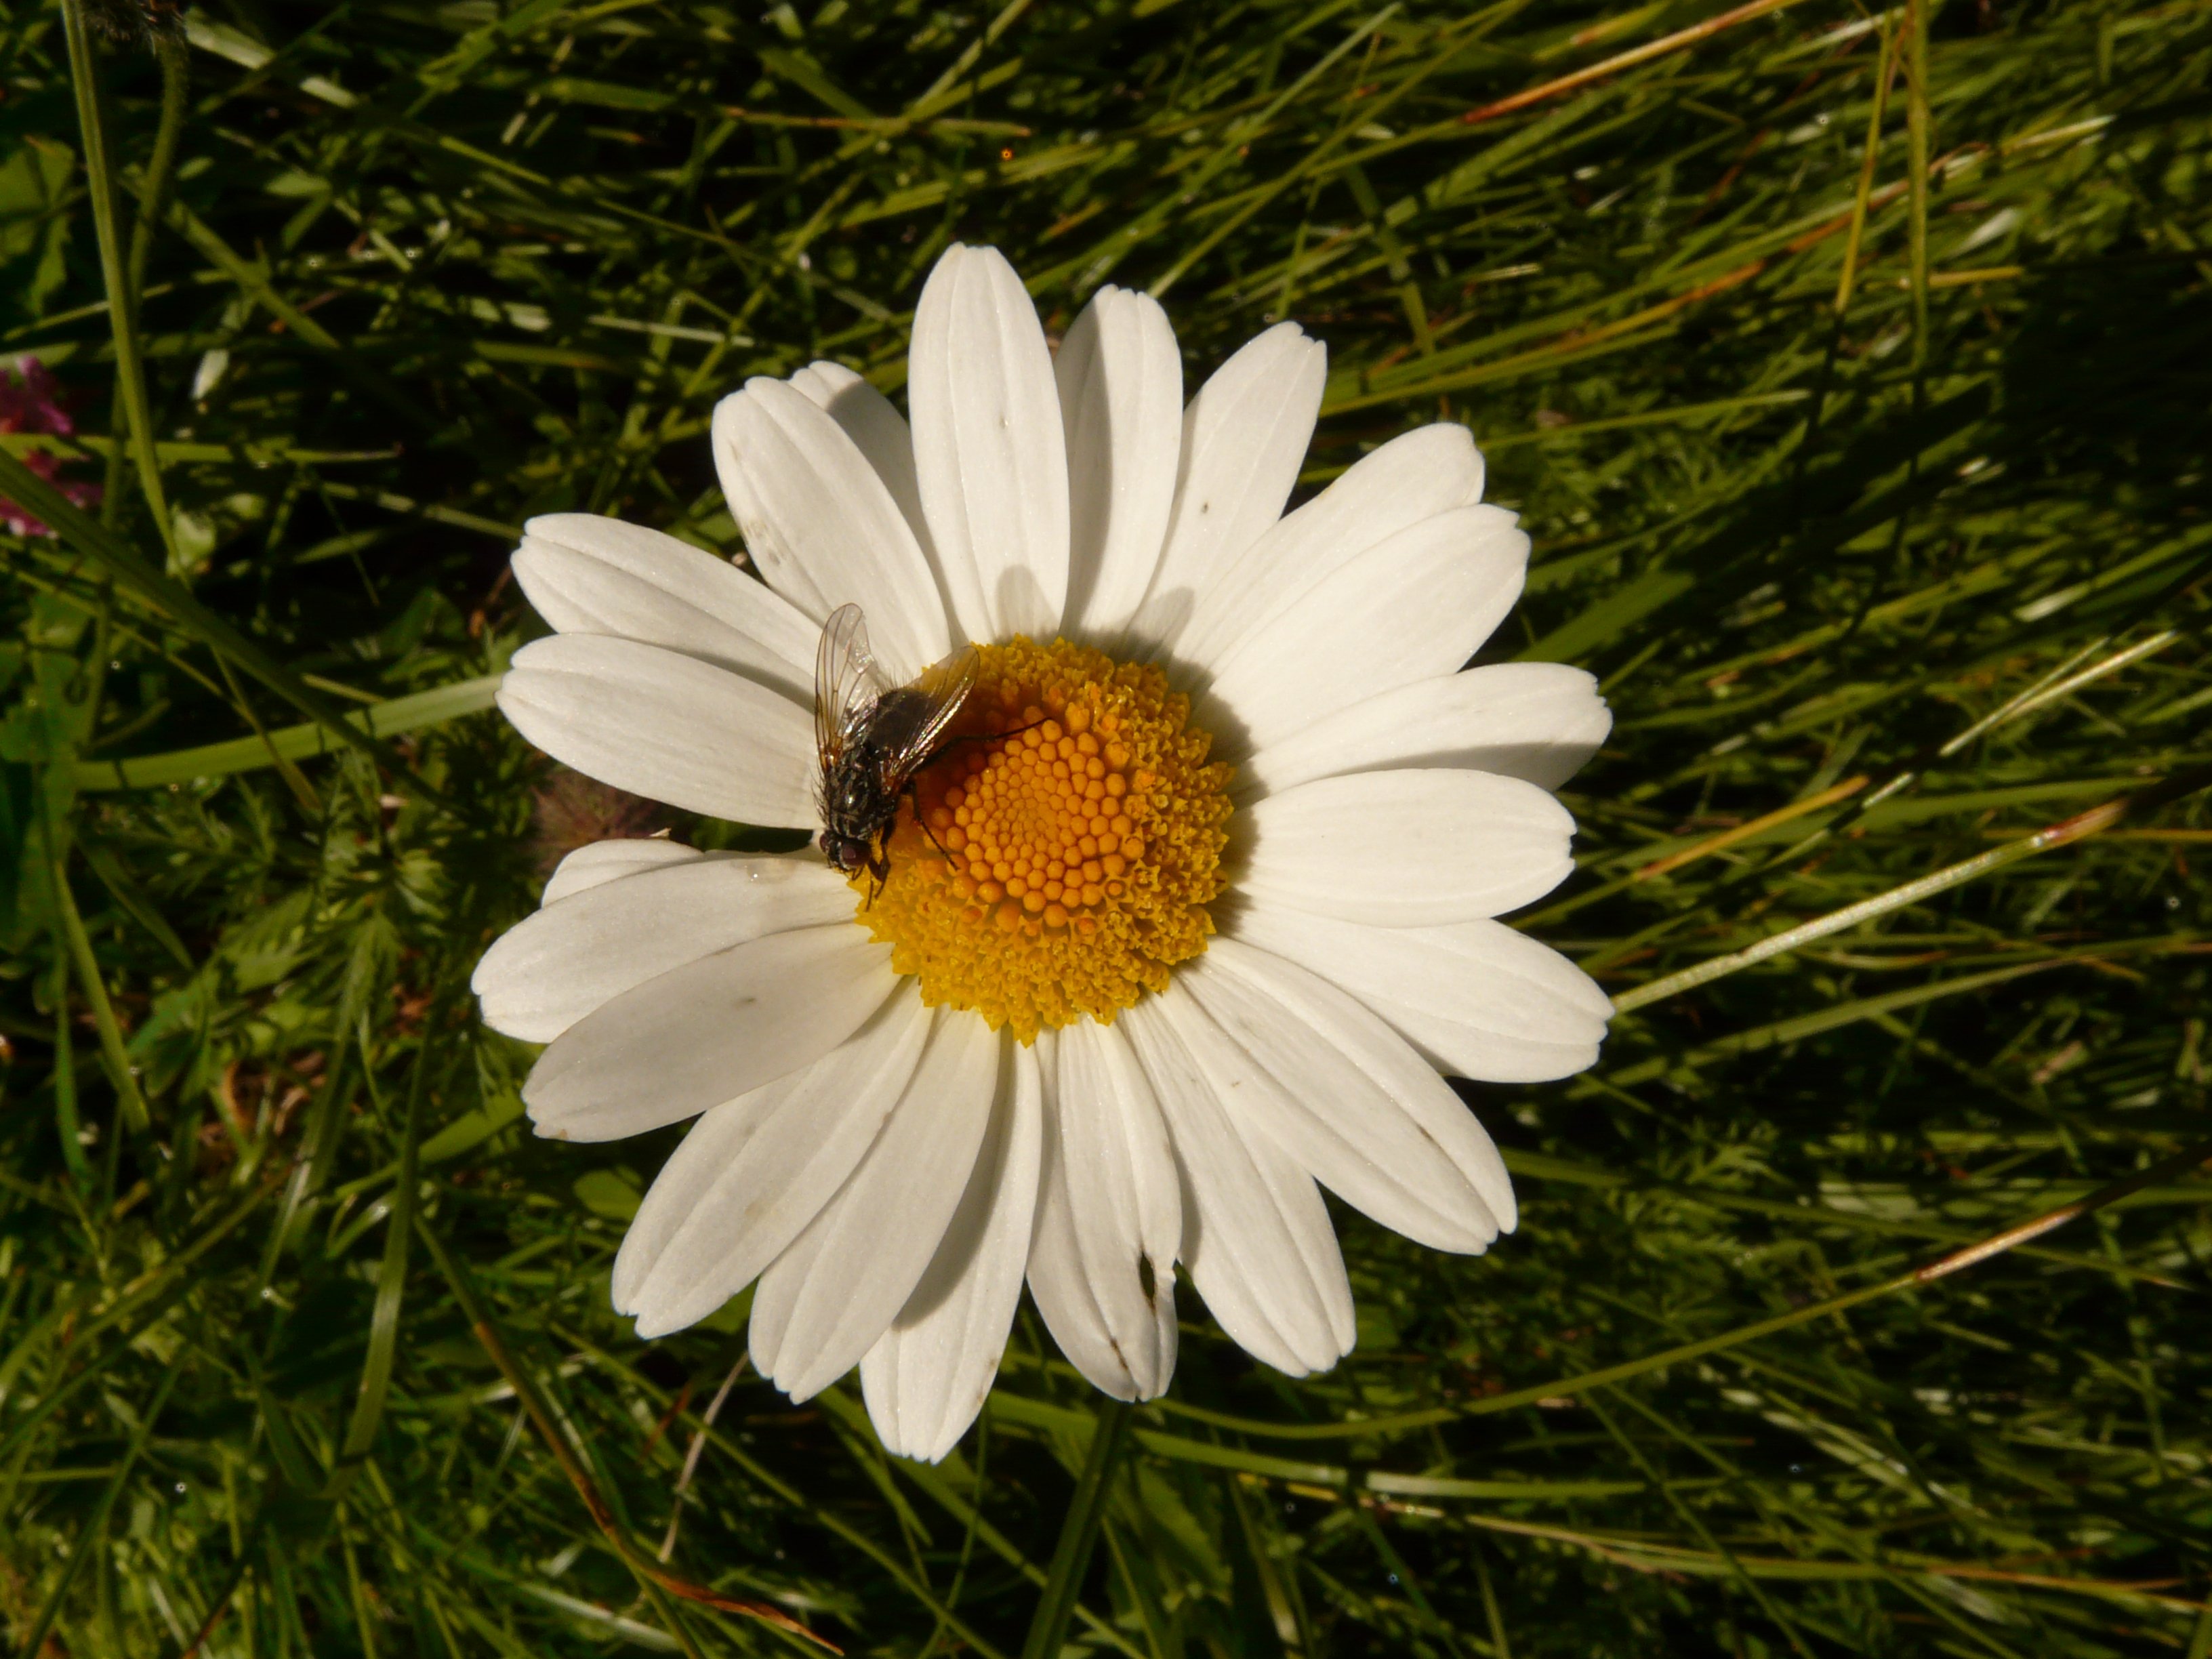
nature, grass, plant, white, meadow, flower, petal, fly, summer, daisy, botany, flora, wildflower, macro photography, flowering plant, daisy family, oxeye daisy, land plant, chamaemelum nobile, marguerite daisy, margarithe